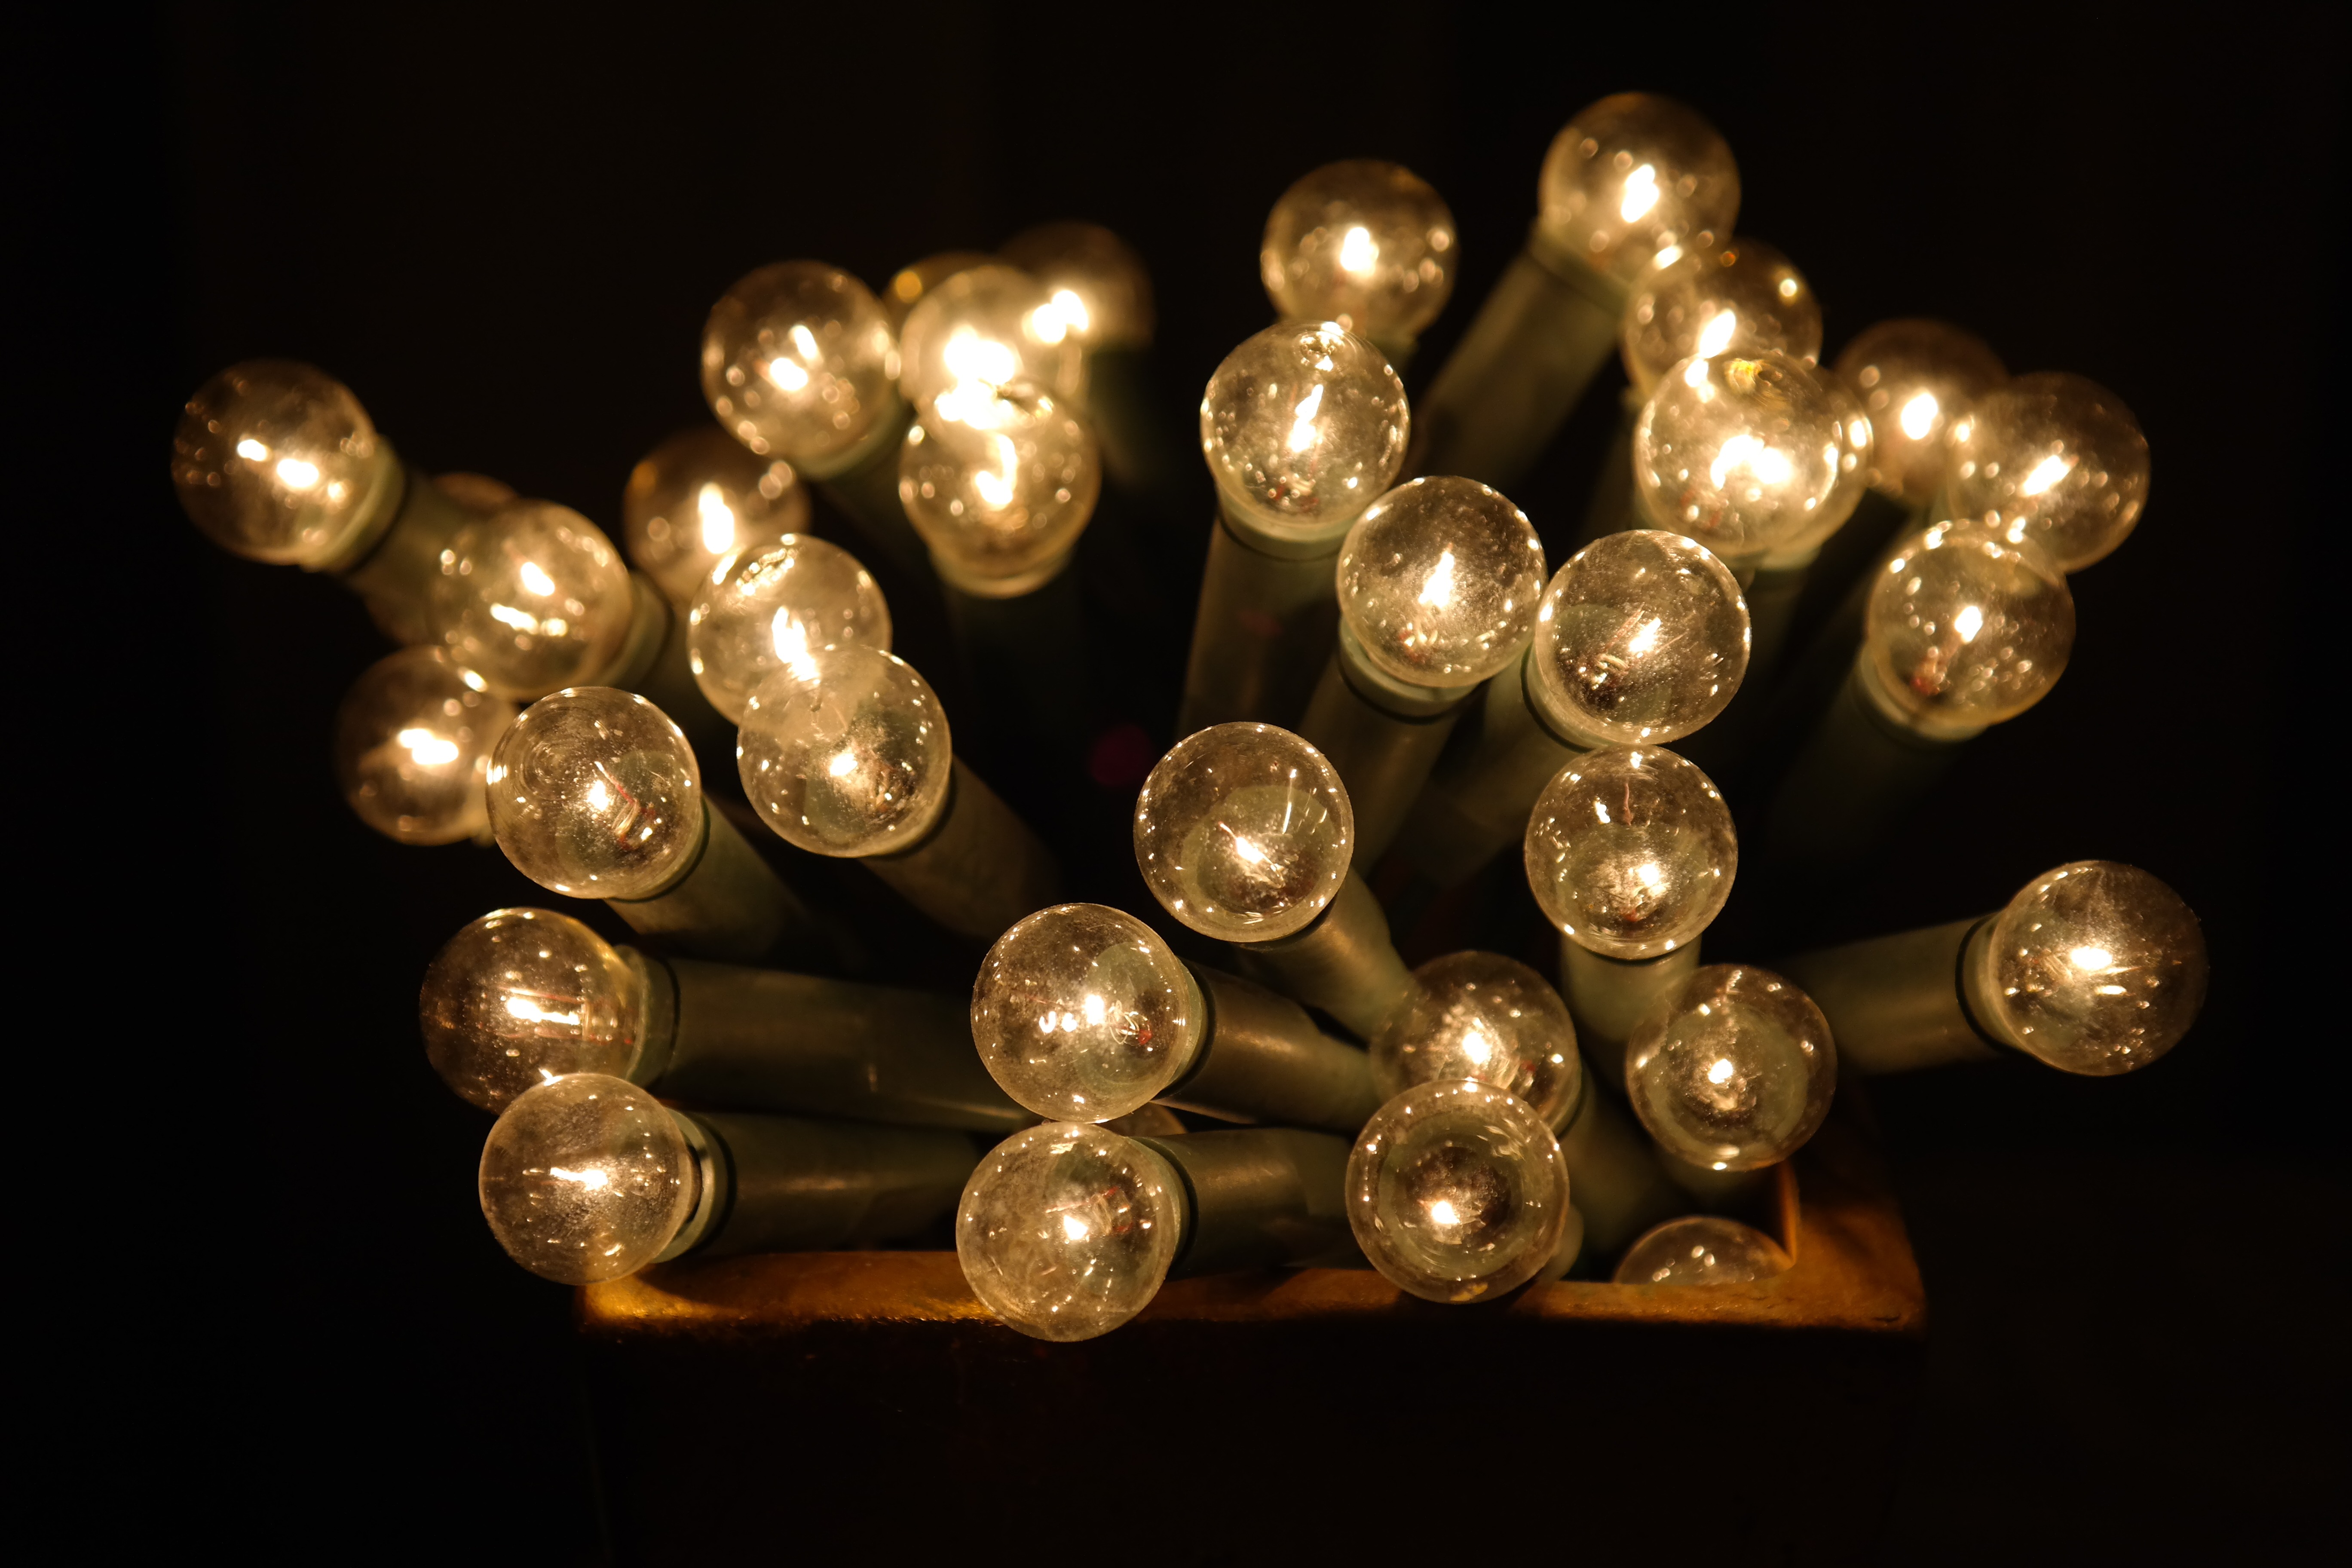
light, lighting, material, jewellery, lights, macro photography, christmas decorations, lichterkette, light bulbs, fashion accessory